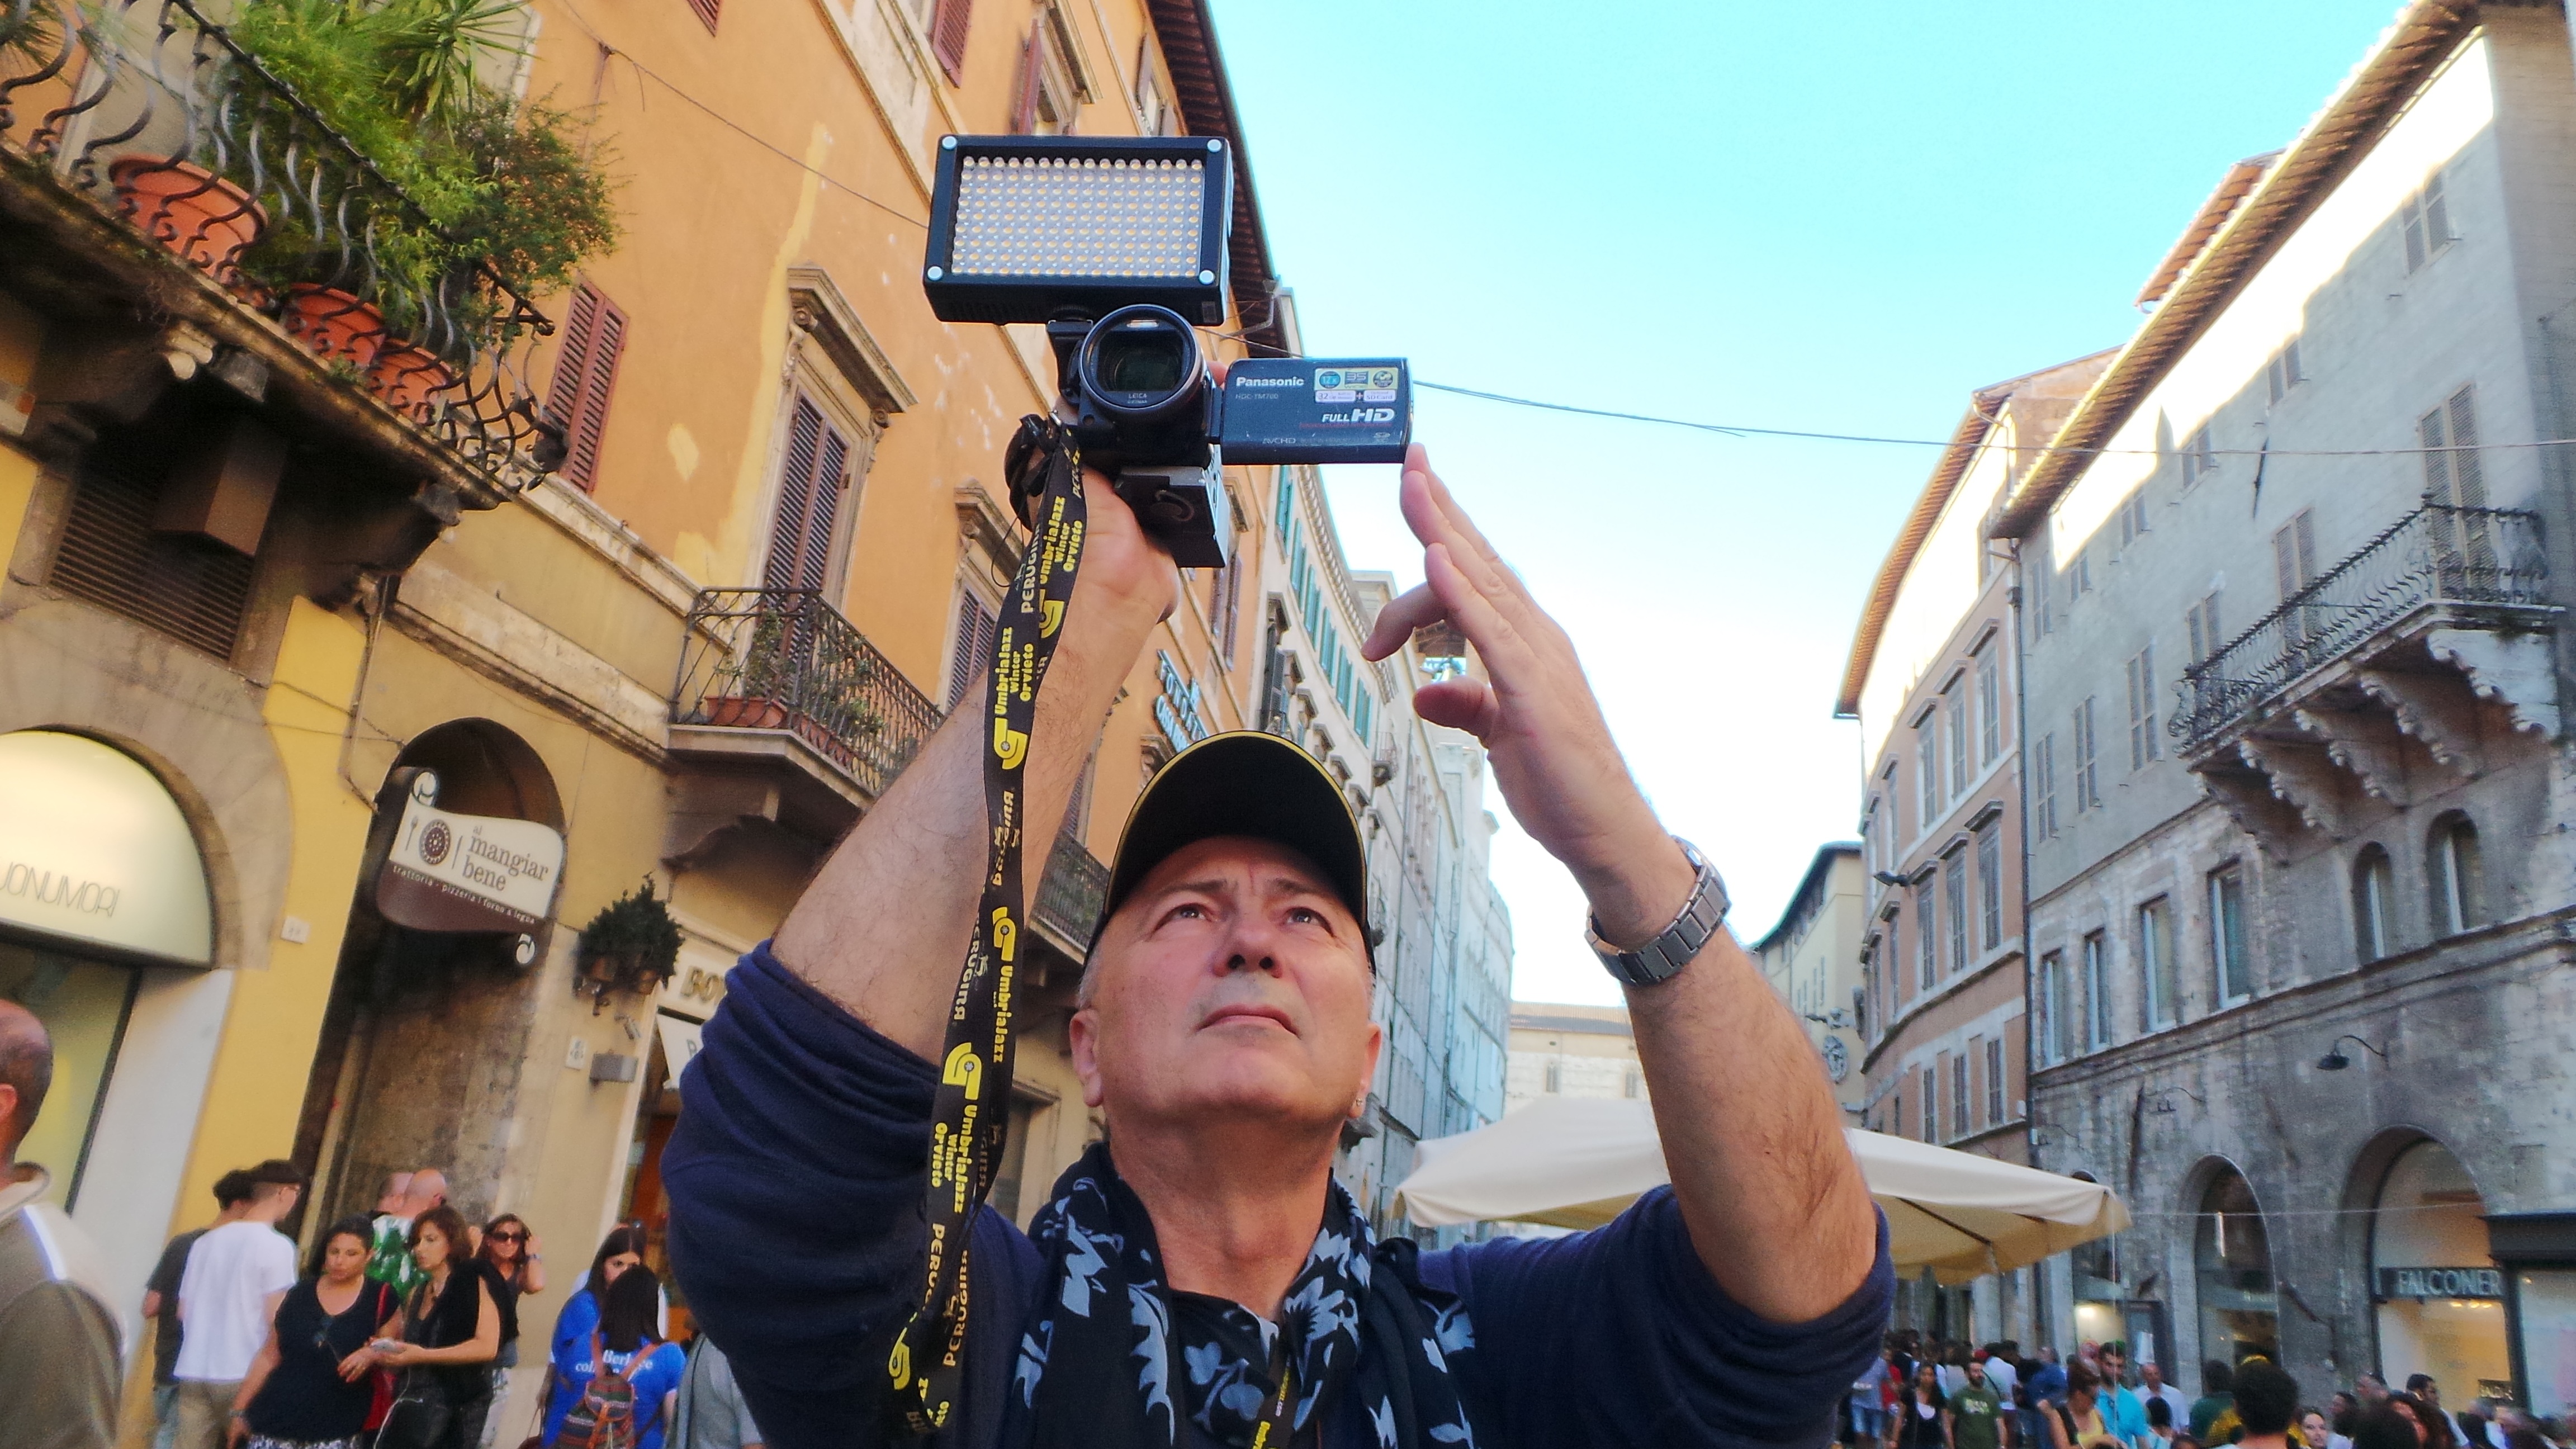
man, road, printing, festival, protest, journalist, cameraman, crossmedialit, the shooting